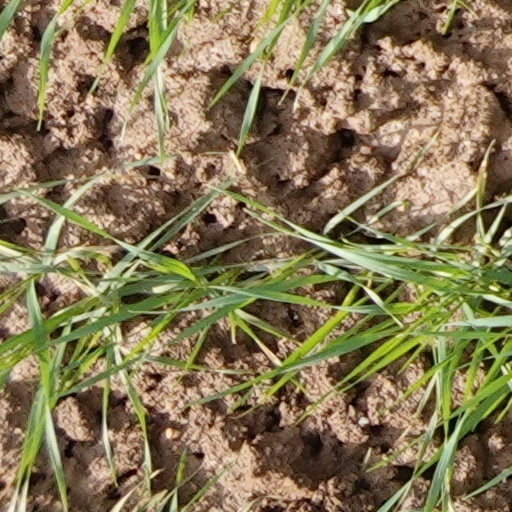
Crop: wheat